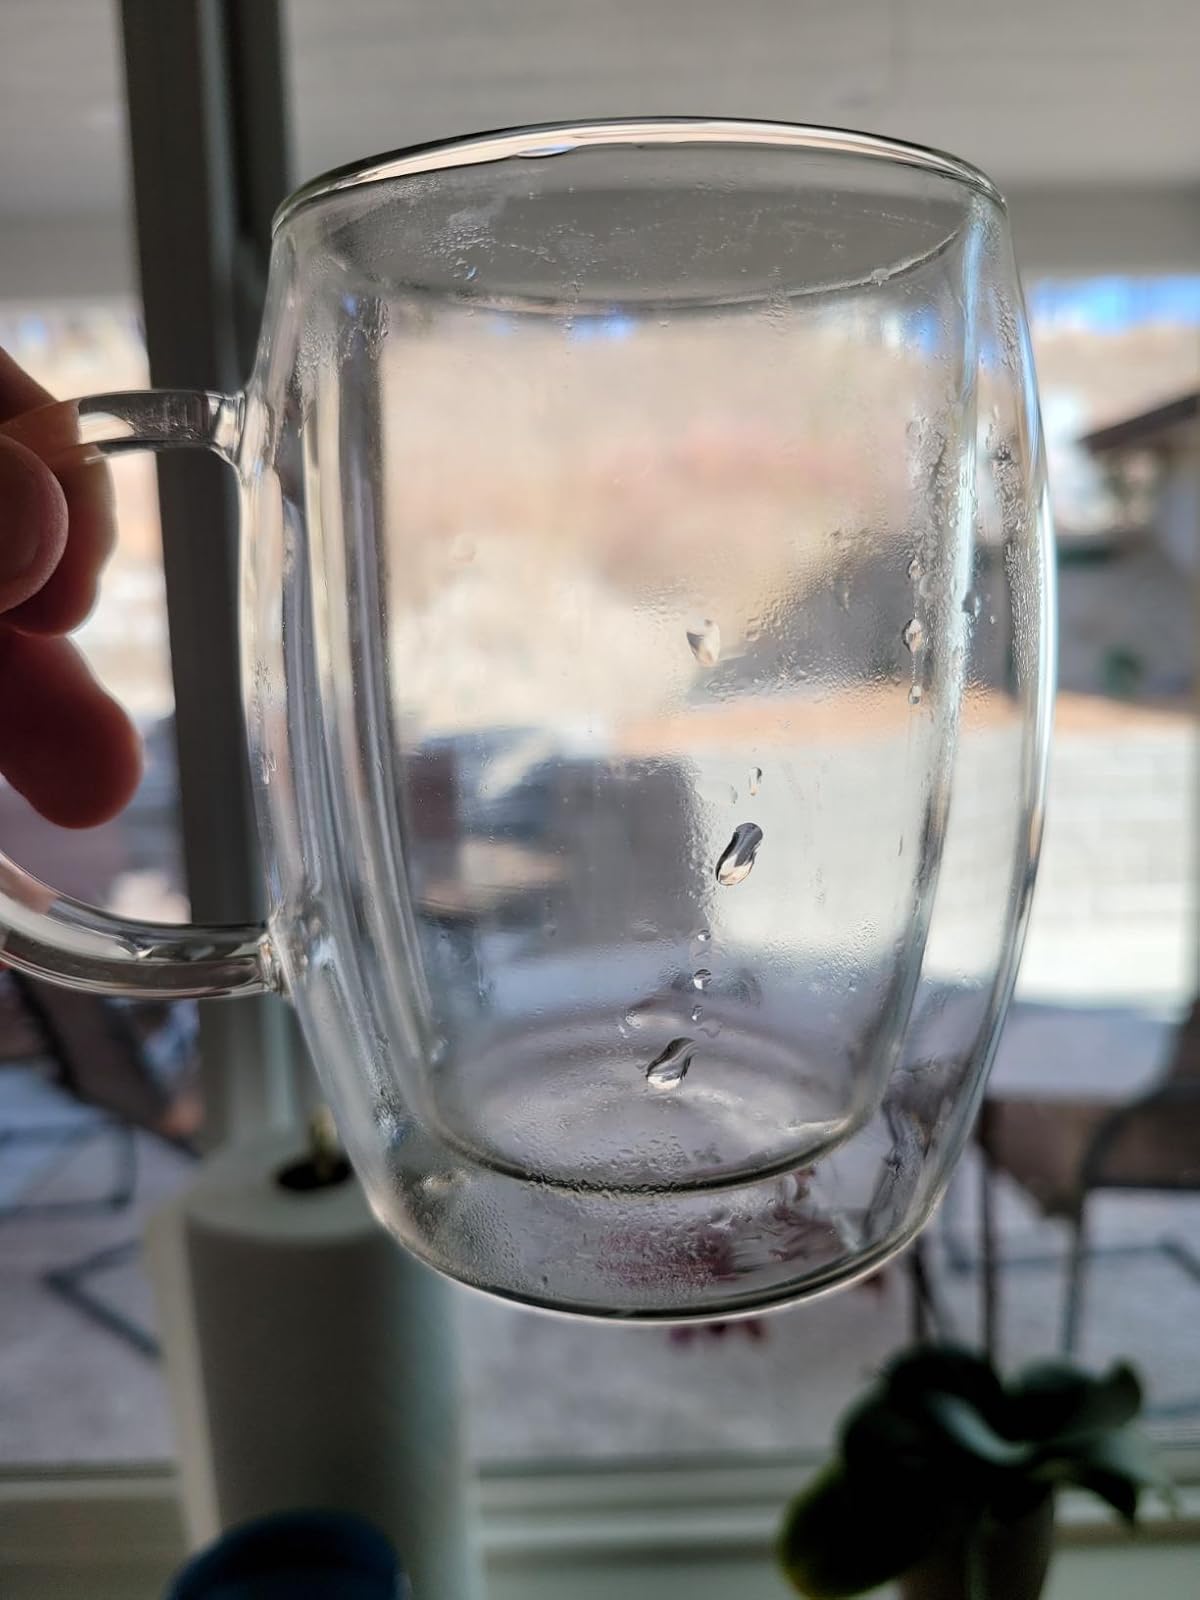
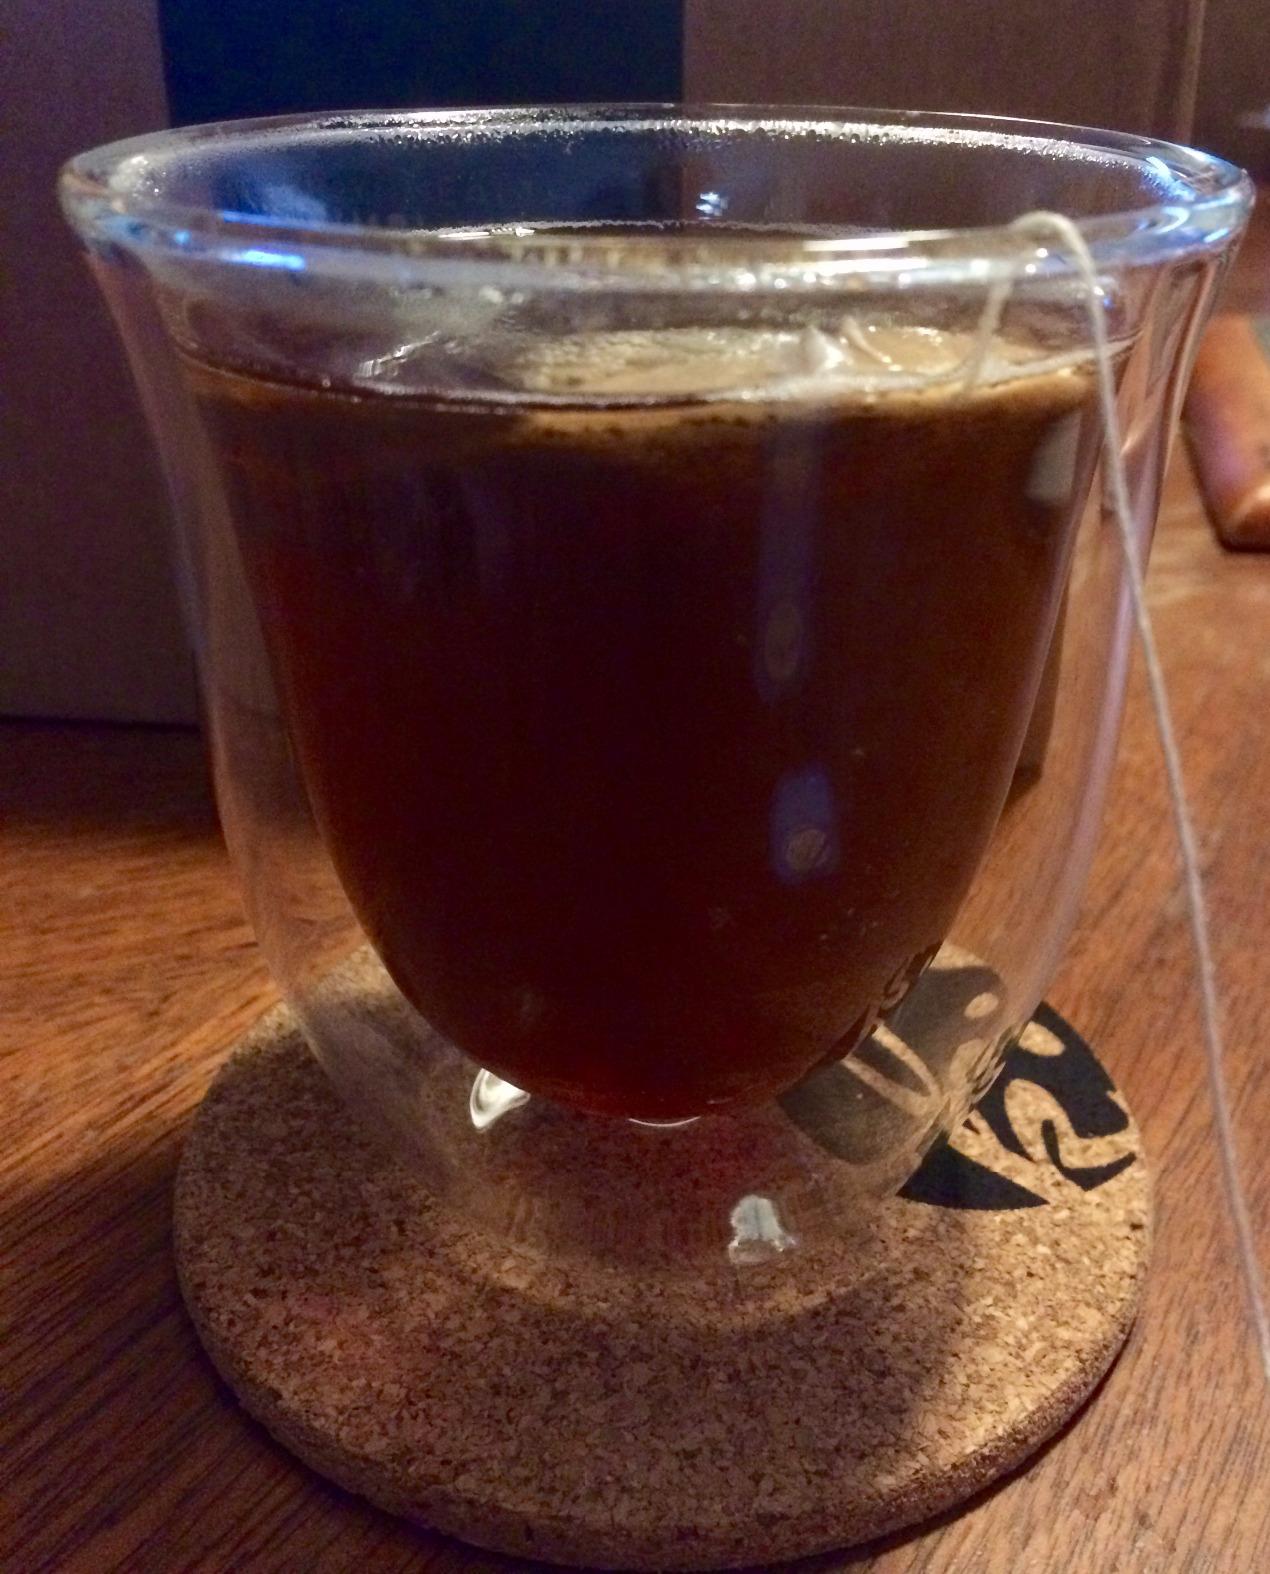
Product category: items_mug
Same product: no